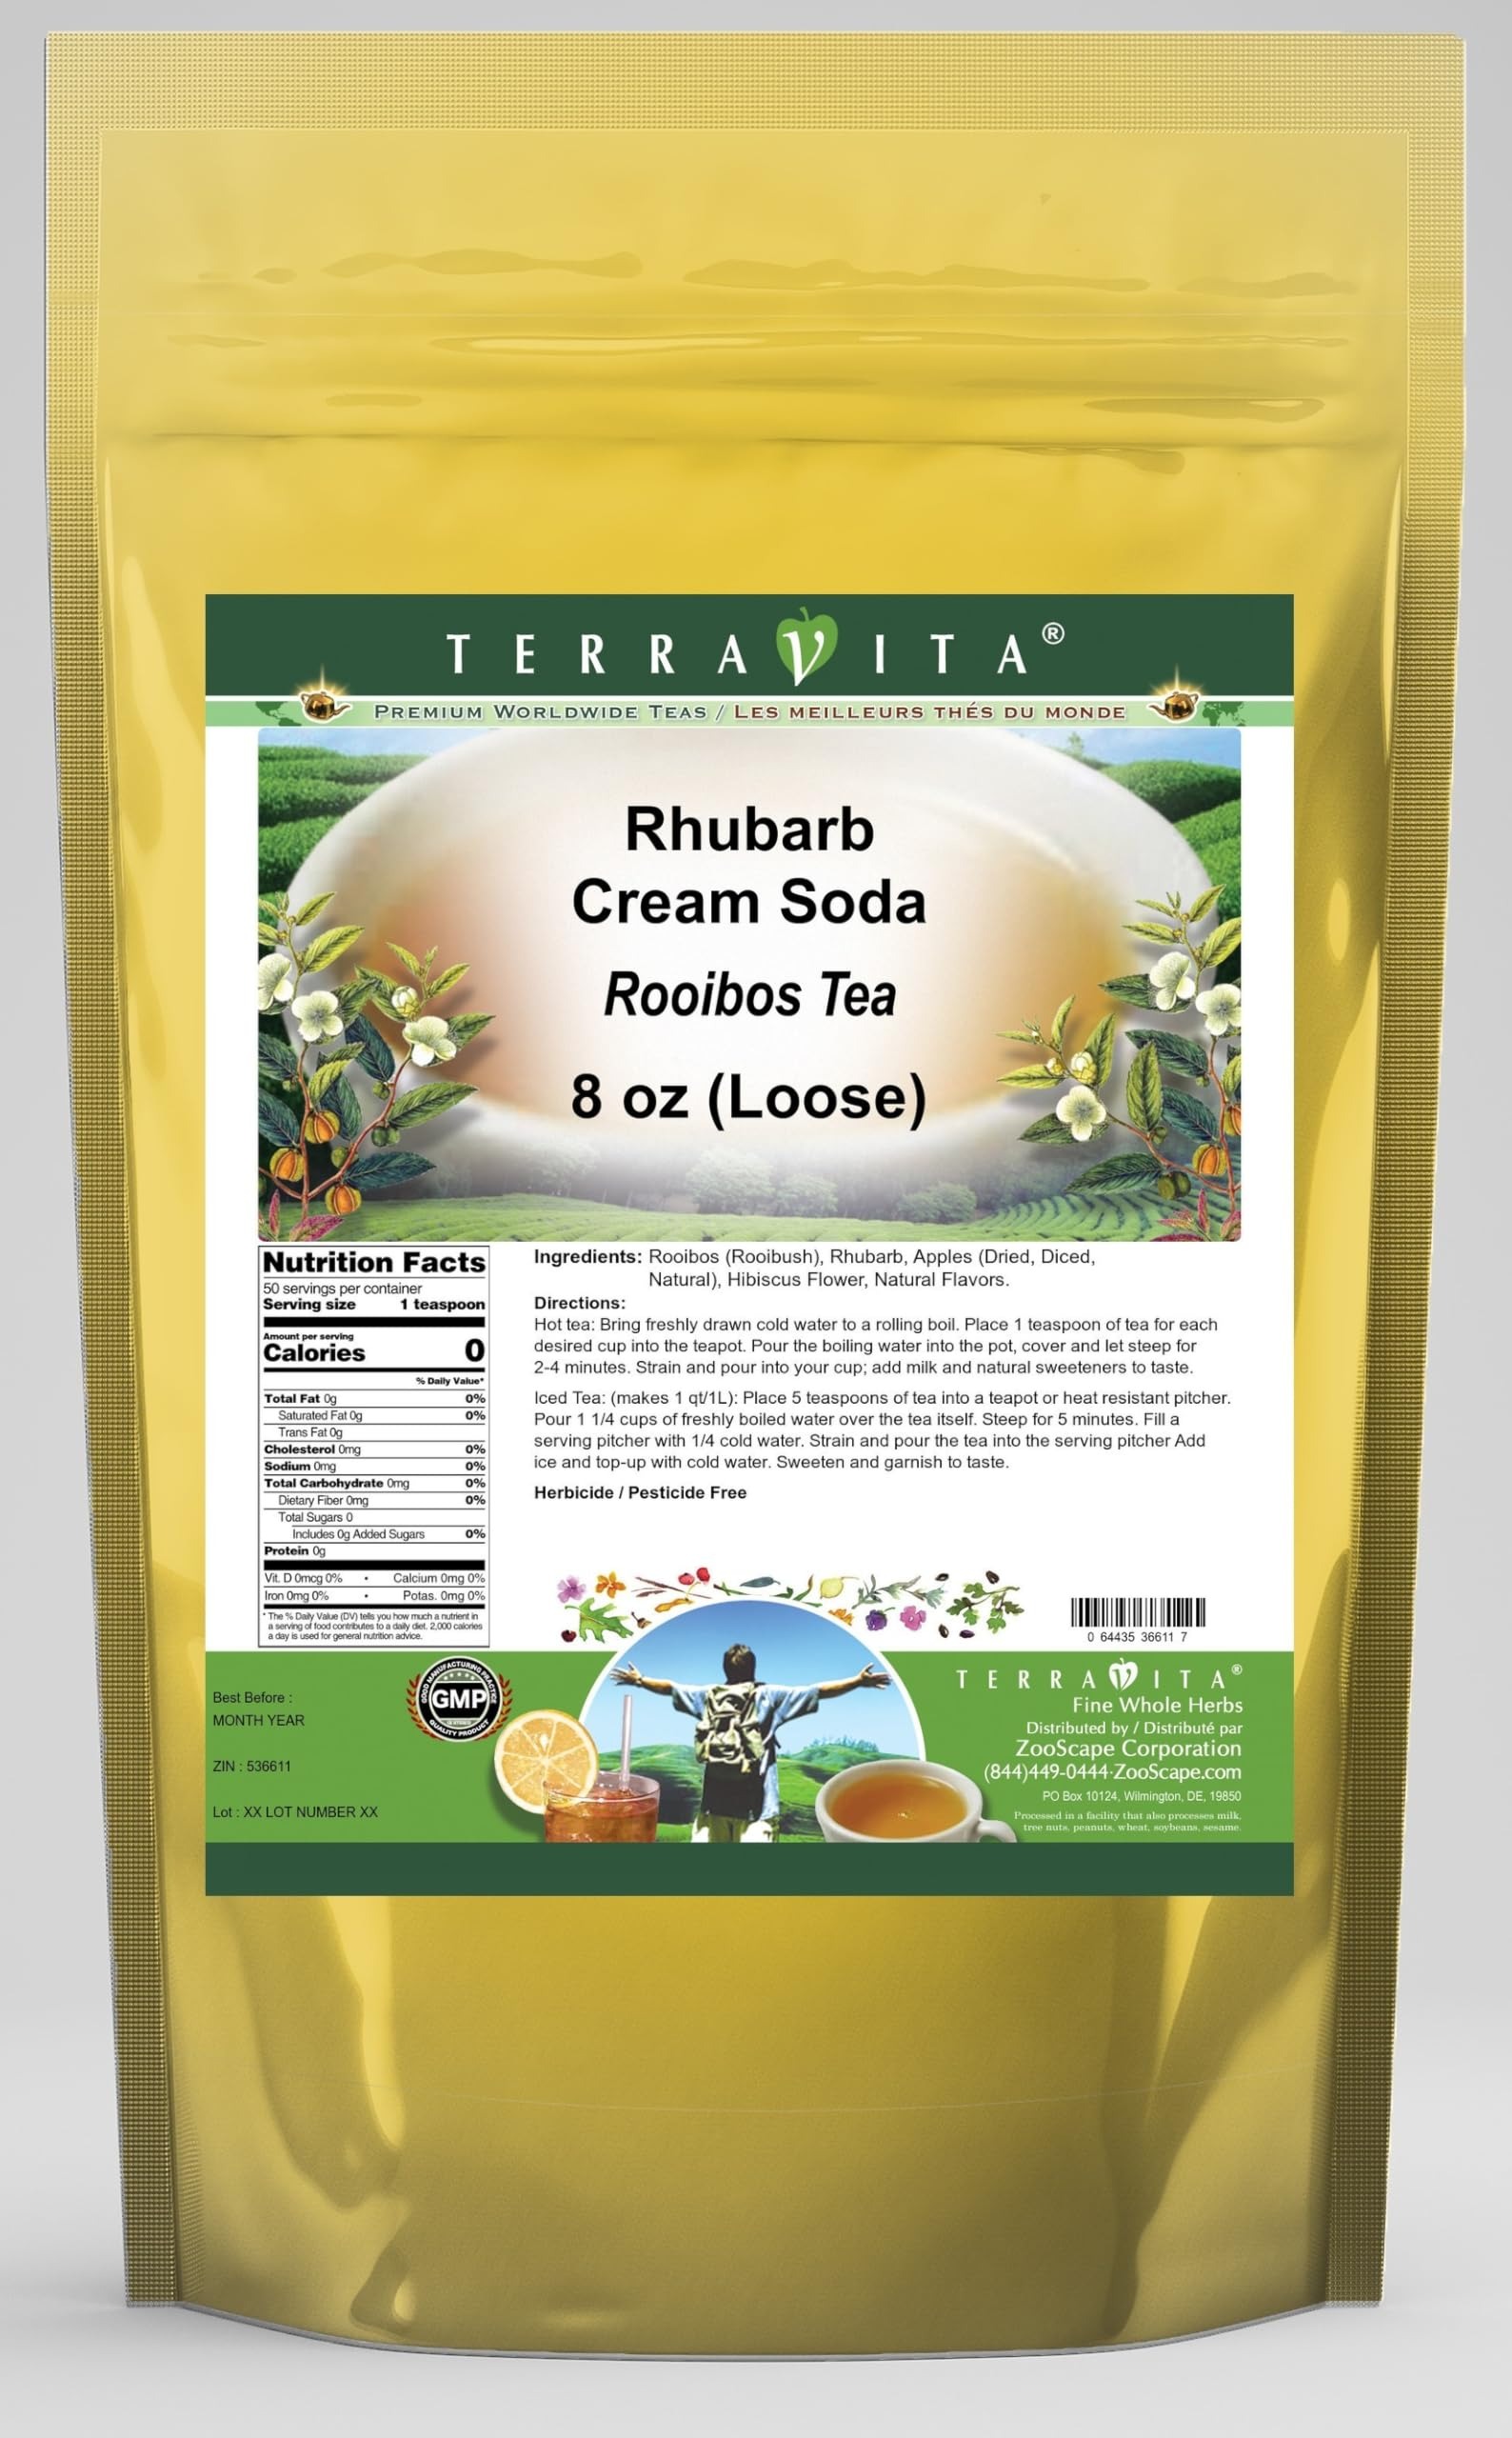
Item Name: Rhubarb Cream Soda Rooibos Tea (Loose) (8 oz, ZIN: 536611) - 3 Pack
Bullet Point 1: Our Rhubarb Cream Soda Rooibos Tea is a delightful flavored Rooibos tea with Rhubarb, Dried Apples (Diced, Natural) and Hibiscus Flower that you will really enjoy! The unique Rhubarb Cream Soda aroma and taste is a delight! - Ingredients: Rooibos tea, Rhubarb, Dried Apples (Diced, Natural), Hibiscus Flower and Natural Rhubarb Cream Soda Flavor.
Bullet Point 2: No fillers.
Bullet Point 3: Manufacturer: TerraVita
Bullet Point 4: Size: 8 oz
Bullet Point 5: Loose Leaf Rooibos Tea - Packed in a convenient upright pouch!
Product Description: Our Rhubarb Cream Soda Rooibos Tea is a delightful flavored Rooibos tea with Rhubarb, Dried Apples (Diced, Natural) and Hibiscus Flower that you will really enjoy! The unique Rhubarb Cream Soda aroma and taste is a delight! - Ingredients: Rooibos tea, Rhubarb, Dried Apples (Diced, Natural), Hibiscus Flower and Natural Rhubarb Cream Soda Flavor. - Hot tea brewing method: Bring freshly drawn cold water to a rolling boil. Place 1 teaspoon of tea for each desired cup into the teapot. Pour the boiling water into the pot, cover and let steep for 2-4 minutes. Strain and pour into your cup; add milk and natural sweeteners to taste. - Iced tea brewing method: (to make 1 liter/quart): Place 5 teaspoons of tea into a teapot or heat resistant pitcher. Pour 1 1/4 cups of freshly boiled water over the tea itself. Steep for 5 minutes. Fill a serving pitcher with 1/4 cold water. Strain and pour the tea into the serving pitcher Add ice and top-up with cold water. Sweeten and garnish to taste. - TerraVita is an exclusive line of premium-quality, natural source products that use only the finest, purest and most potent ingredients found around the world. TerraVita is hallmarked by the highest possible standards of purity, potency, stability and freshness. All of our products are prepared with the highest elements of quality control, from raw materials through the entire manufacturing process, up to and including the moment that the bottles or bags are sealed for freshness and shipped out to you. Our highest possible standards are certified by independent laboratories and backed by our personal guarantee. - TerraVita exists to meet and ensure your family's health and wellness without the harmful effects of chemicals and health products. We strive to make all of our products affordable and r
Value: 24.0
Unit: Ounce

Price: 81.28